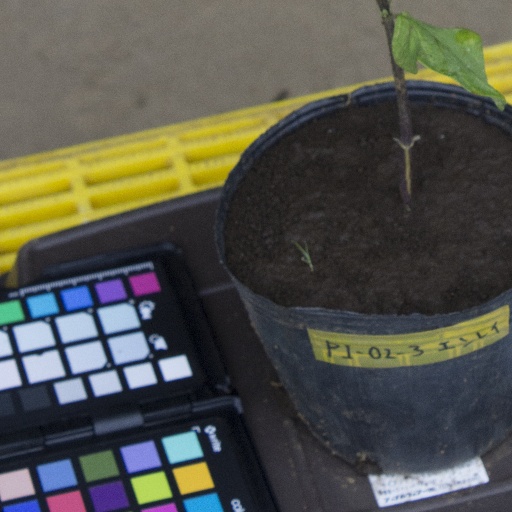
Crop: soybean